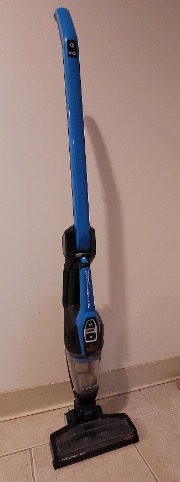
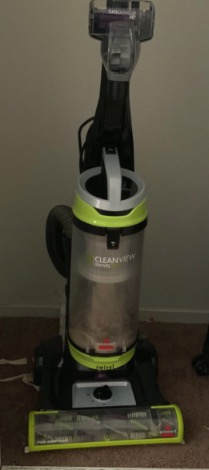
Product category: items_vacuum
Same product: no